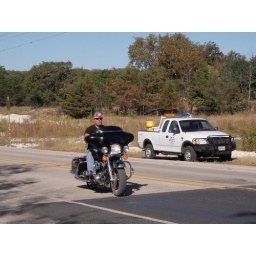
A motorcycle tourist drives by the sign unveiling event on the scenic Three Sisters loop on RM 337.